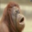
Label: chimpanzee